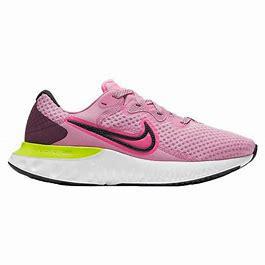
Brand: Nike
Model: Renew Run